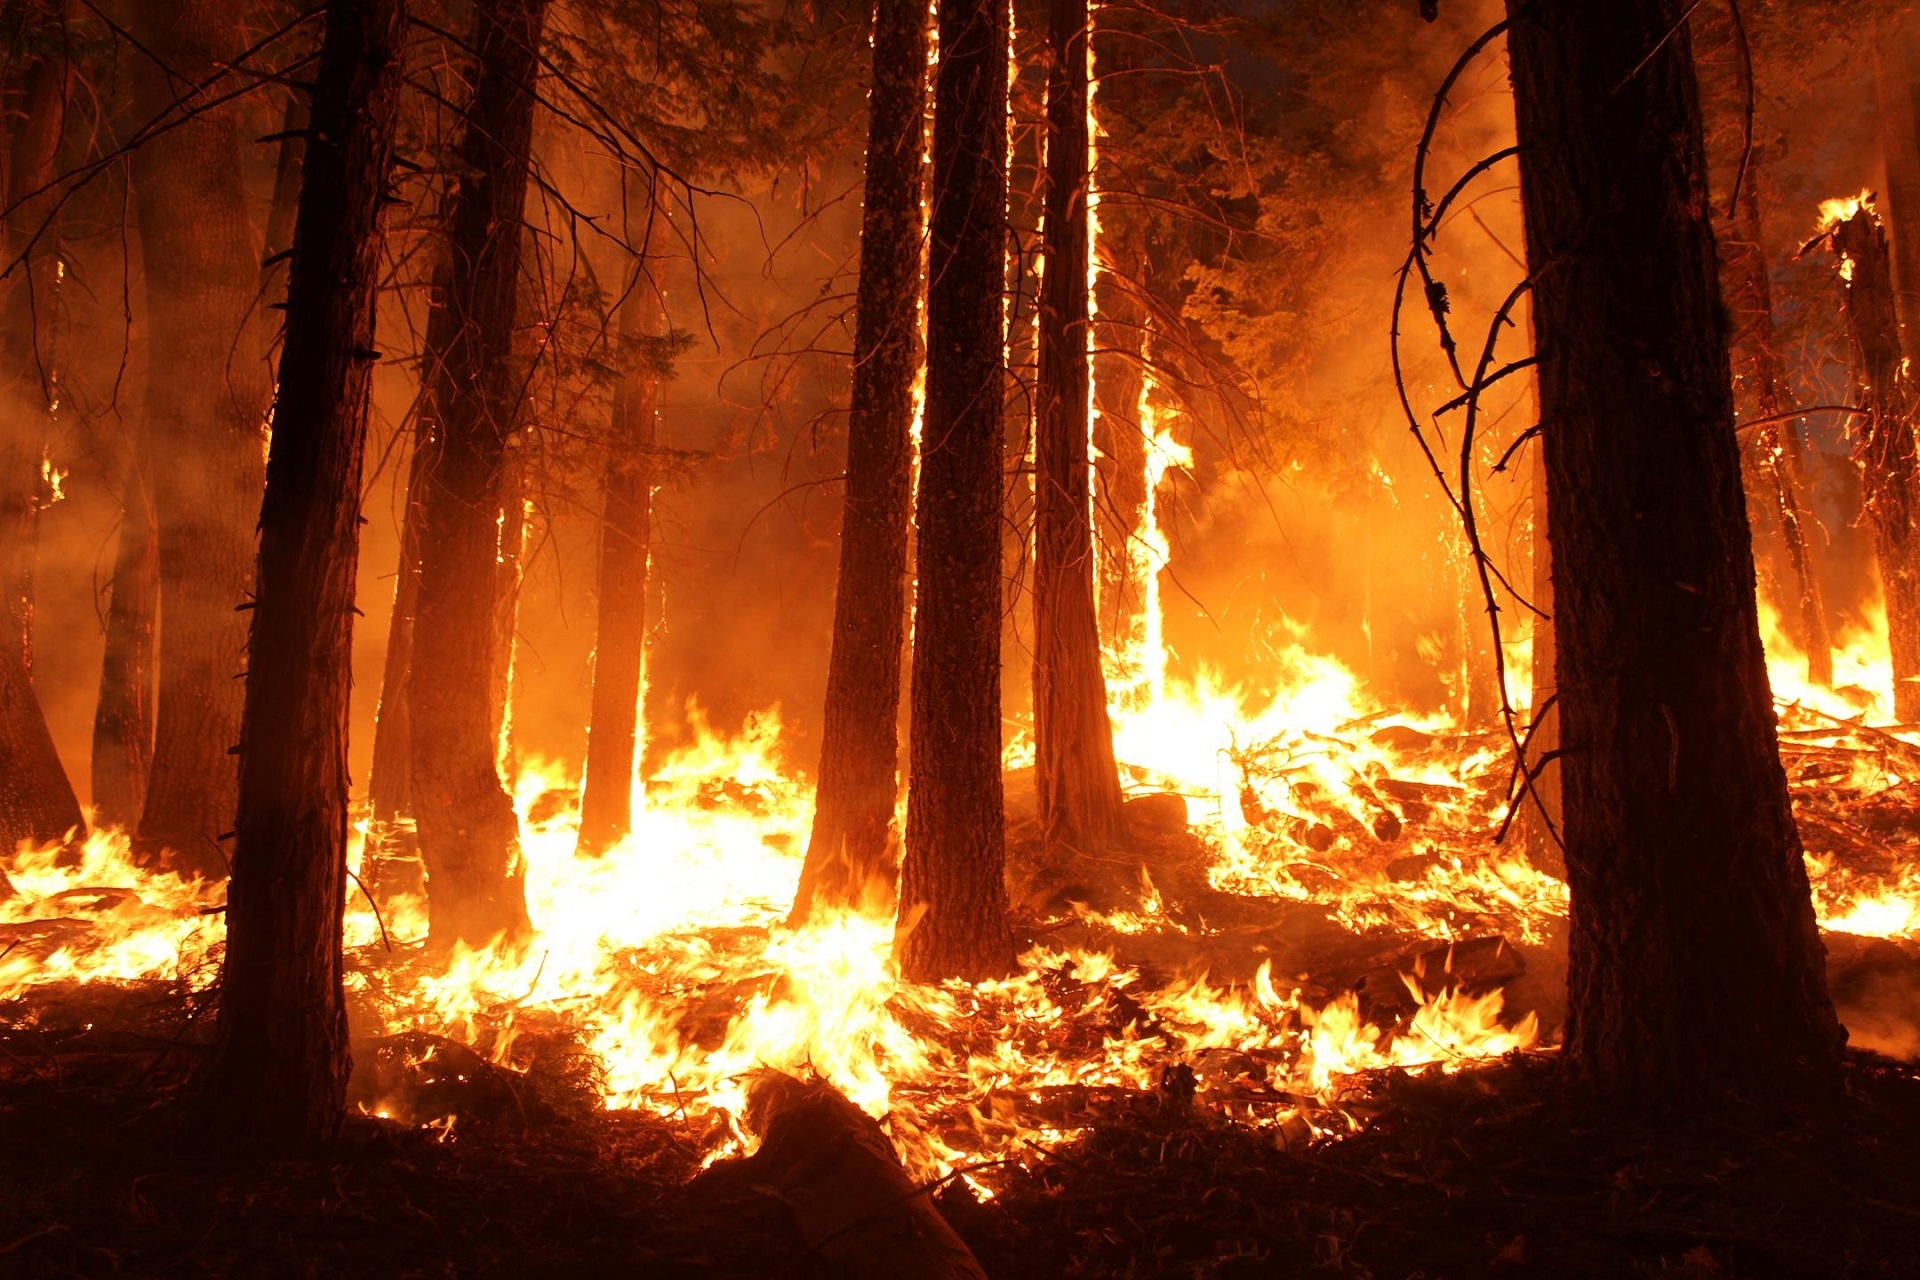
forest, wood, night, smoke, orange, flame, fire, bonfire, heat, trees, burning, hot, danger, blaze, event, wildfire